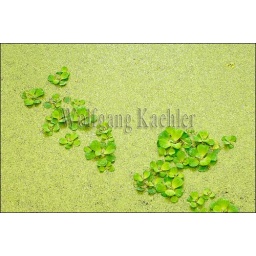
Vietnam, near saigon (Ho chi minh city), mekong river delta, pond with water lettuce and duck weed